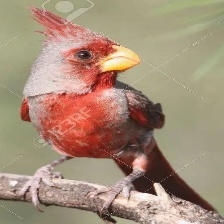
Species: PYRRHULOXIA
Scientific name: CARDINALIS SINUATUS